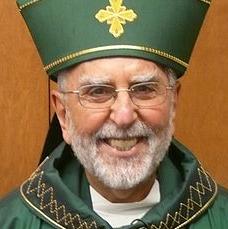
Age: 71